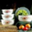
Label: bowl